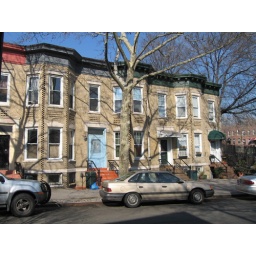
my new apartment in windsor terrace, brooklyn. the one with the blue door and orange-y steps.